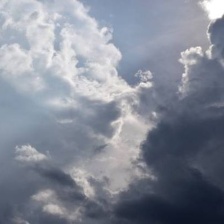
Cloud type: Altocumulus